Carillon, Richmond, Virginia

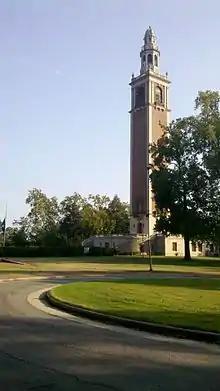
The Carillon tower, after which the community is named

Carillon is a neighborhood in the West End of Richmond that is situated in between Virginia State Route 146 and 161. Adjacent to Maymont and Byrd Park, the middle-class neighborhood is home to the Dogwood Dell Amphitheater. Pump House Drive and Rugby Road are the arteries of the southern tier of the community, while Douglasdale Avenue and South Belmont Drive form the spin of the northern portions of Carillon.